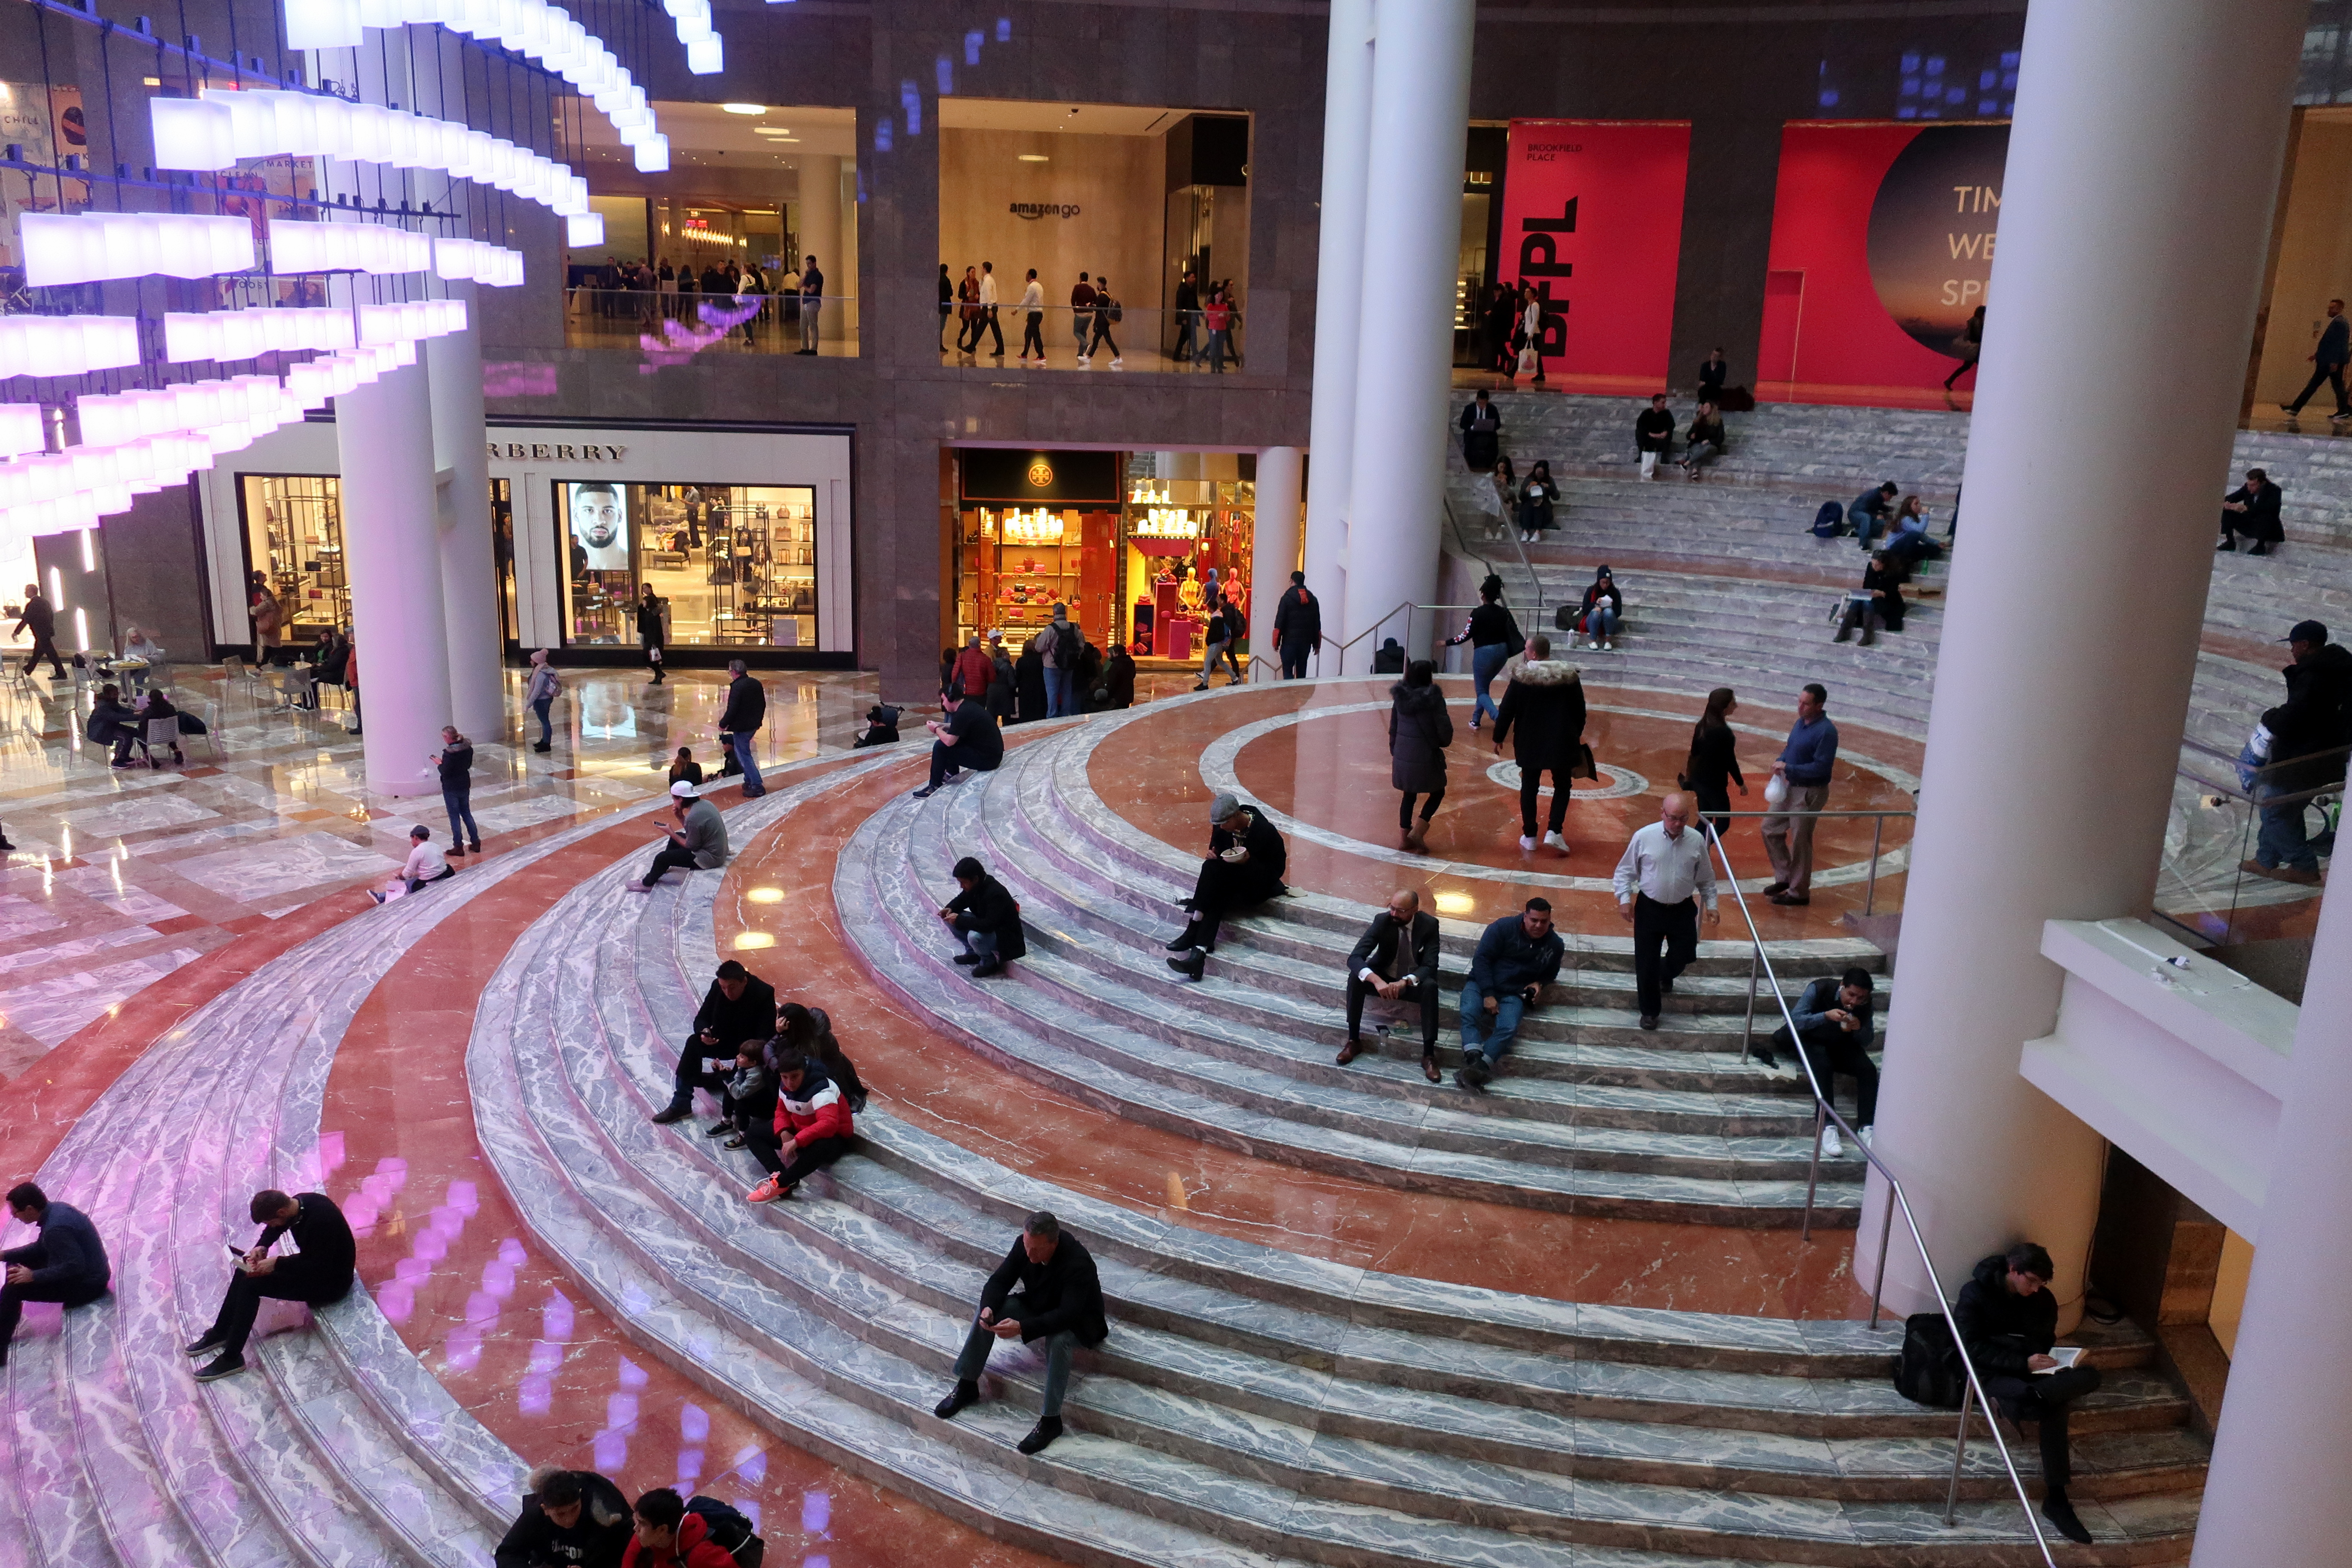
building, city, skyscraper, downtown, dusk, evening, landmark, tower block, metropolis, urban area, geographical feature, human settlement, metropolitan area, architecture, shopping mall, ceiling, lobby, airport terminal, interior design